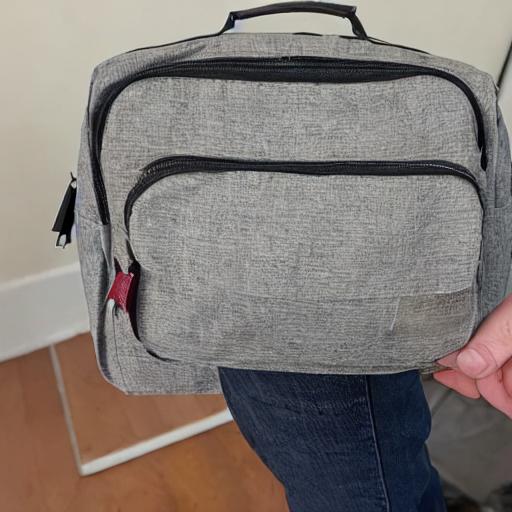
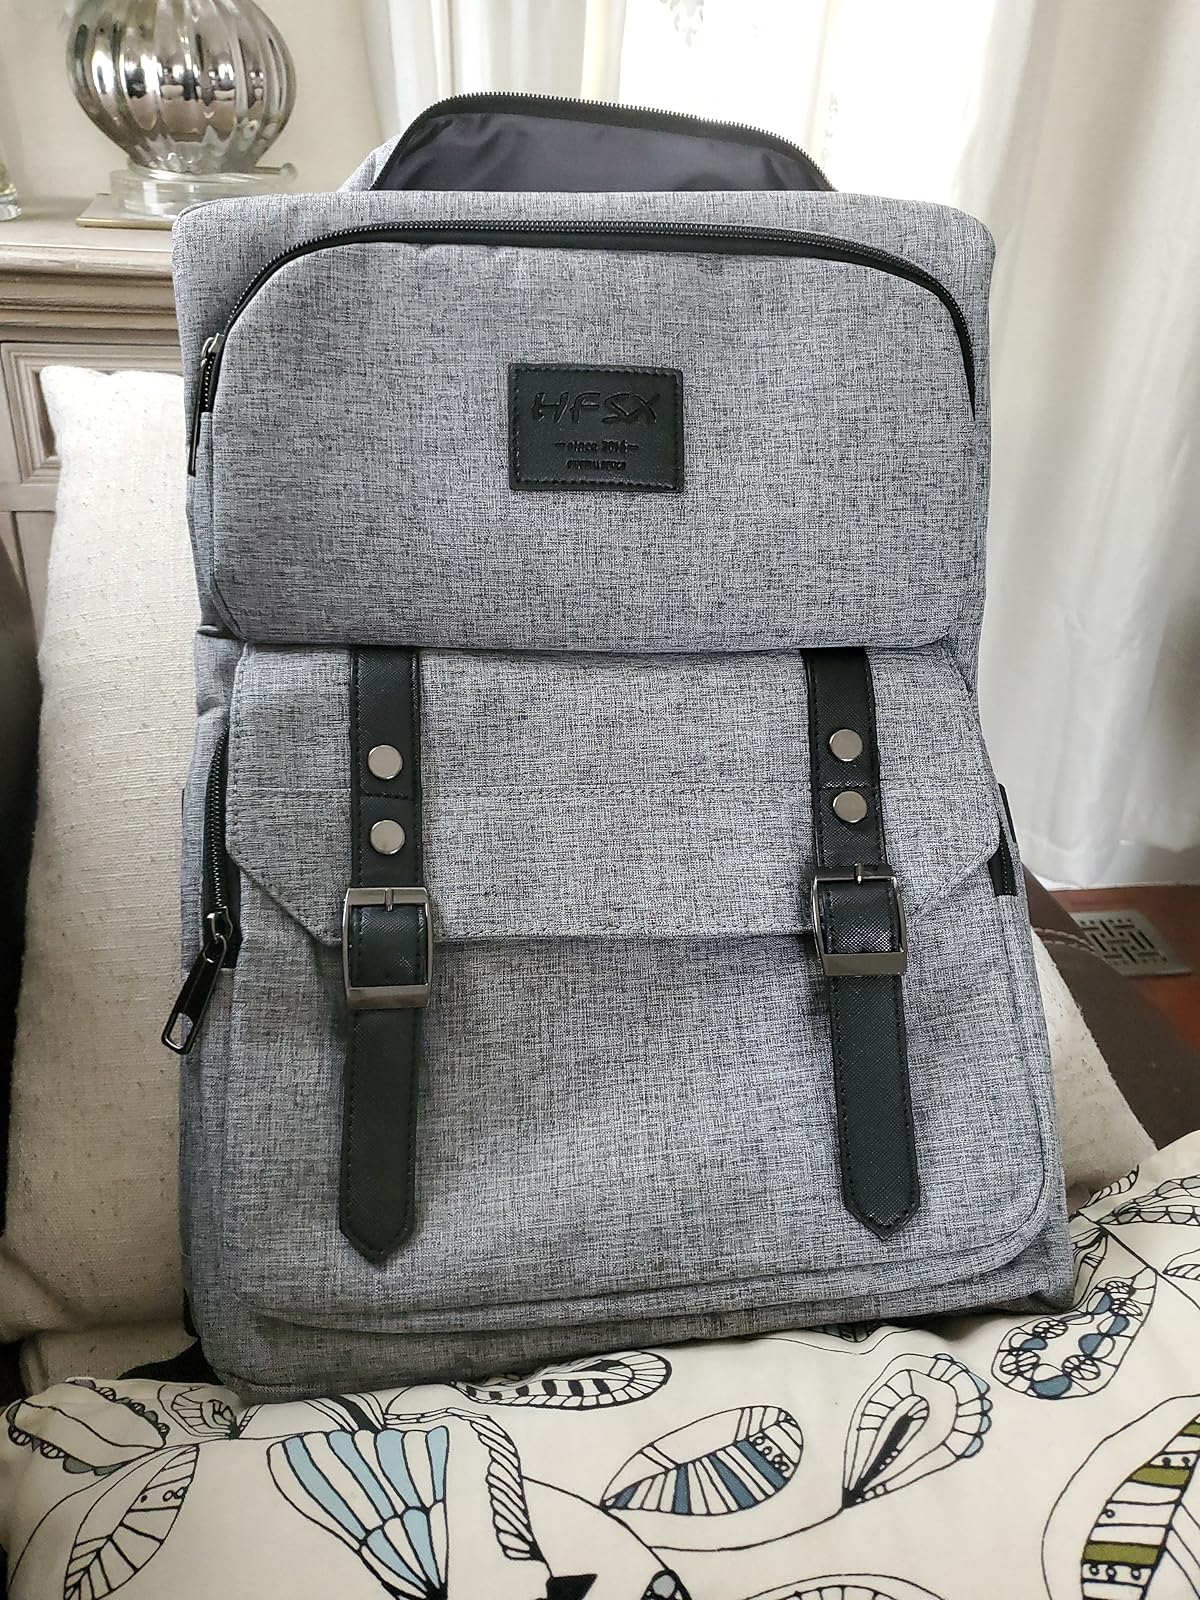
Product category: bag
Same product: no